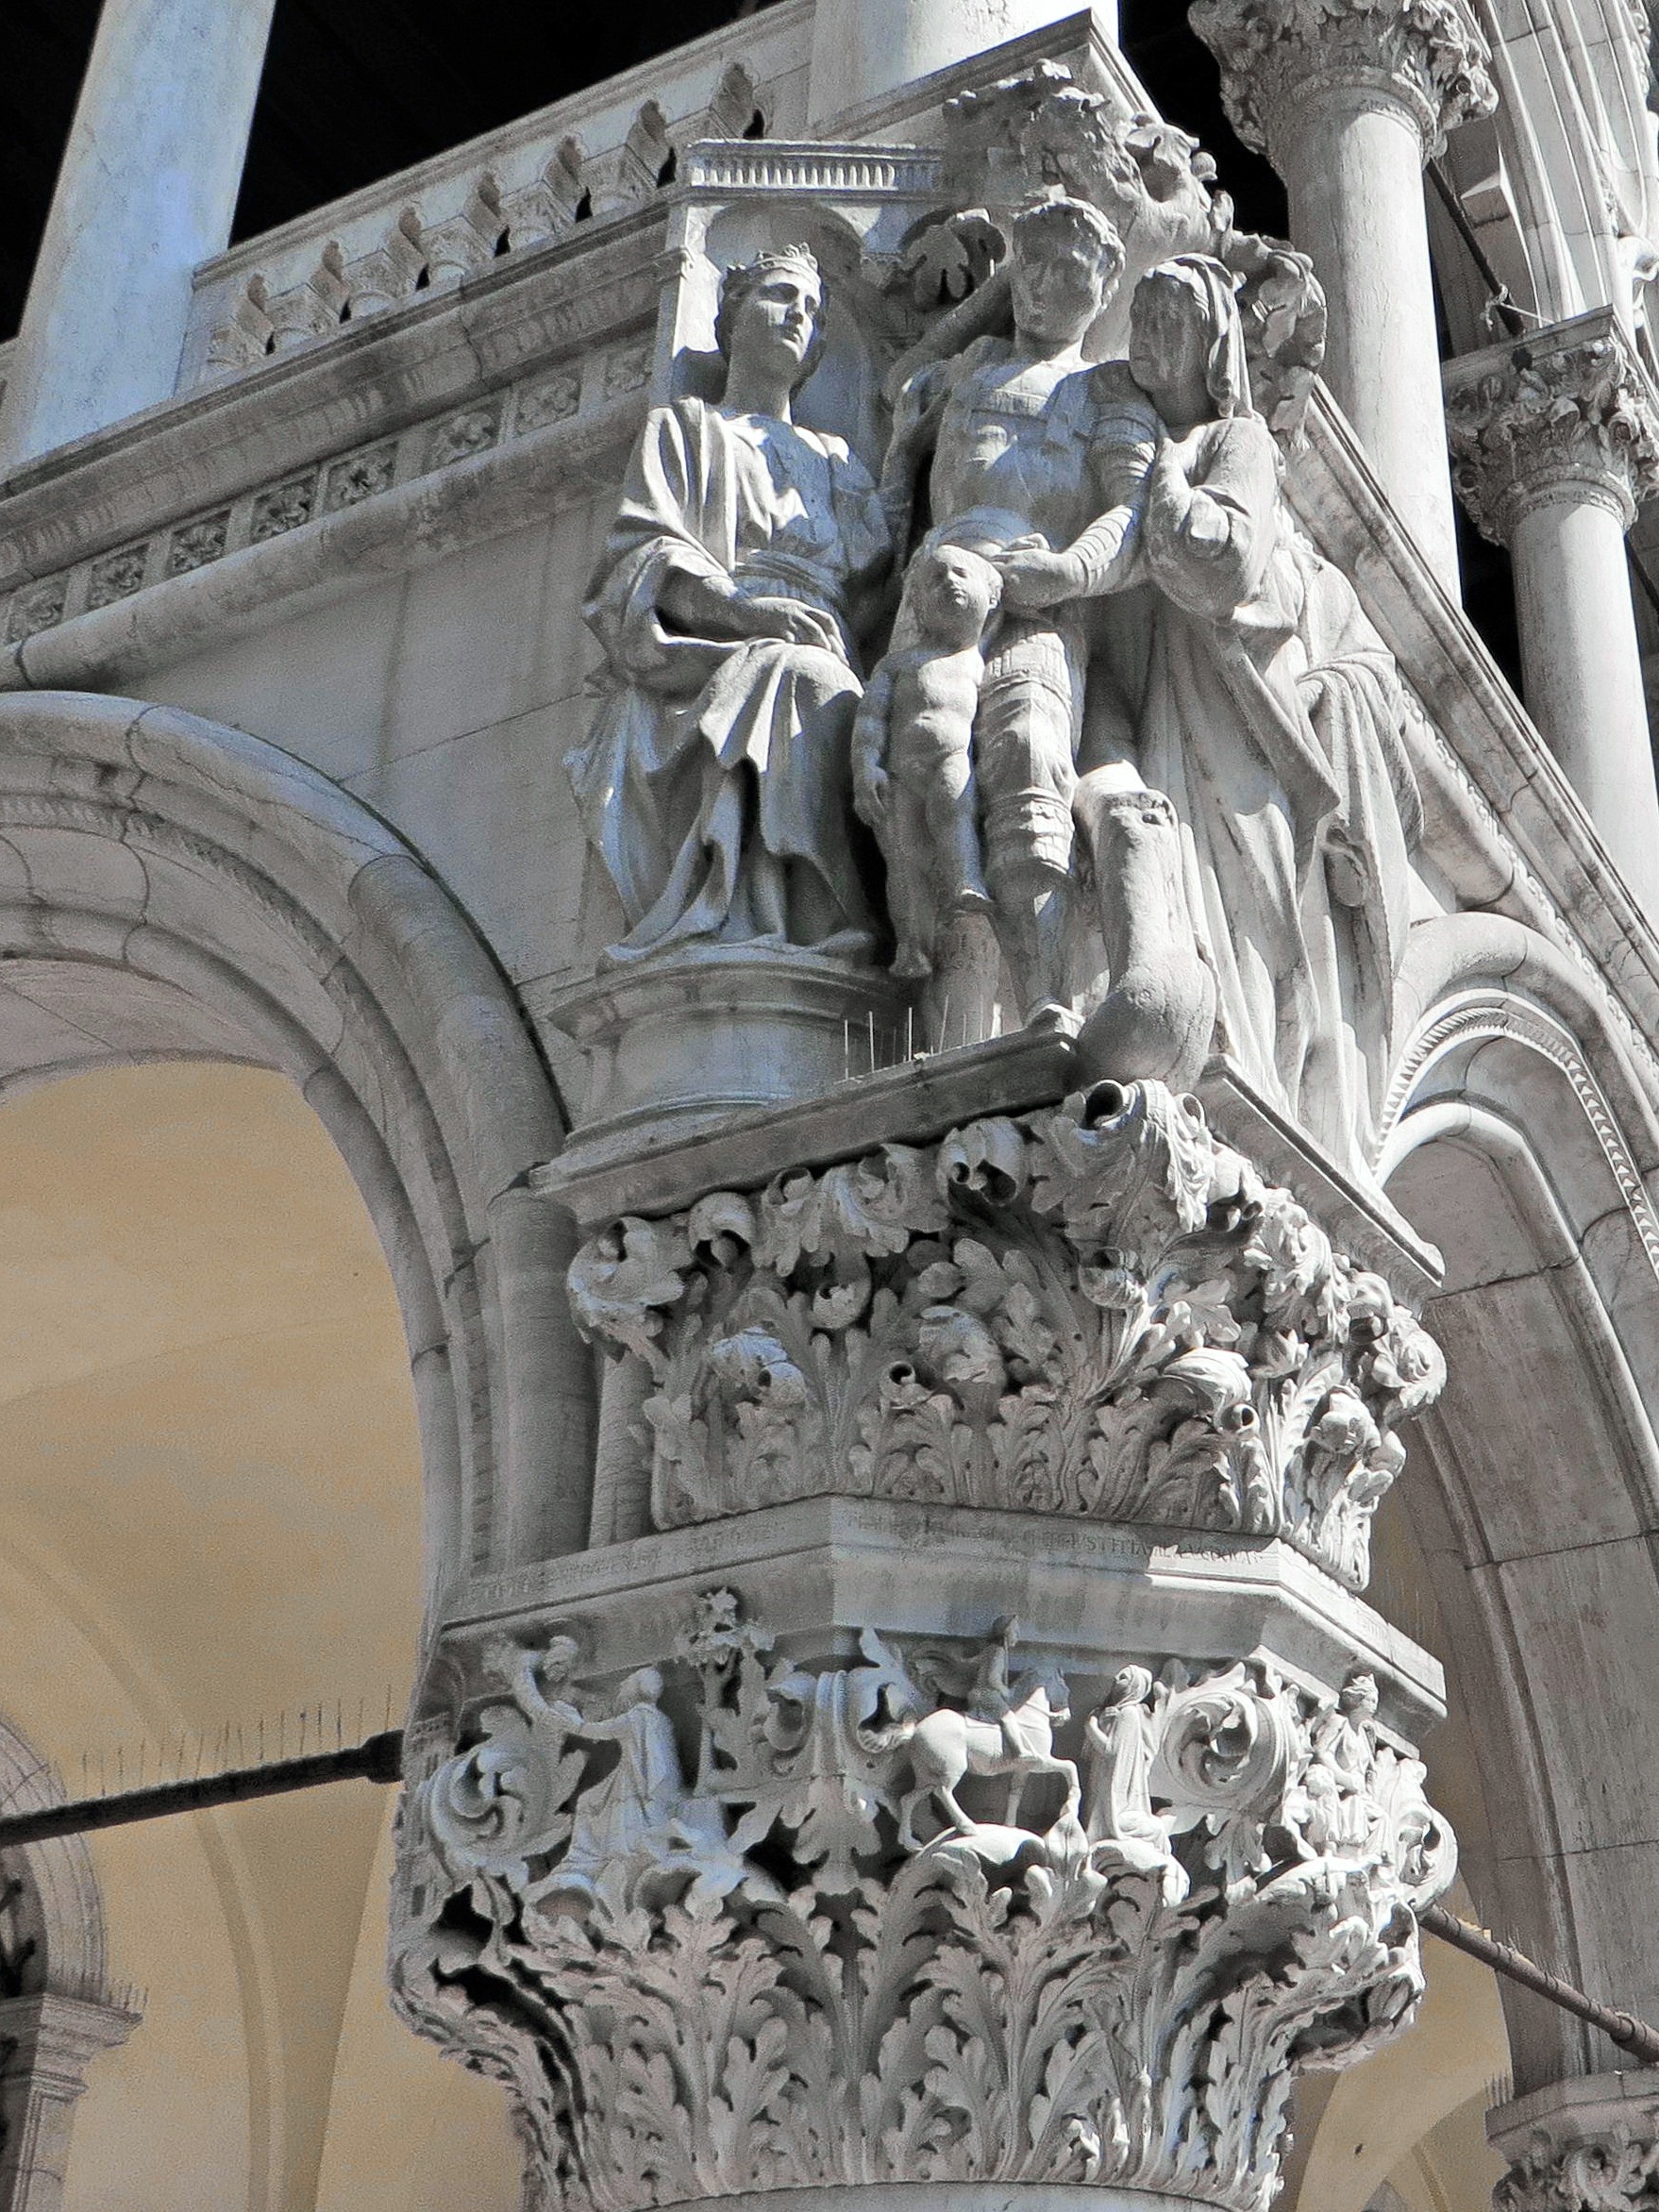
architecture, structure, palace, monument, statue, arch, column, landmark, italy, facade, venice, cathedral, lighting, gargoyle, sculpture, art, temple, carving, facades, gothic architecture, doge's palace, marquee, stone carving, ancient history